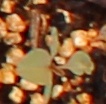
Label: Redroot Pigweed